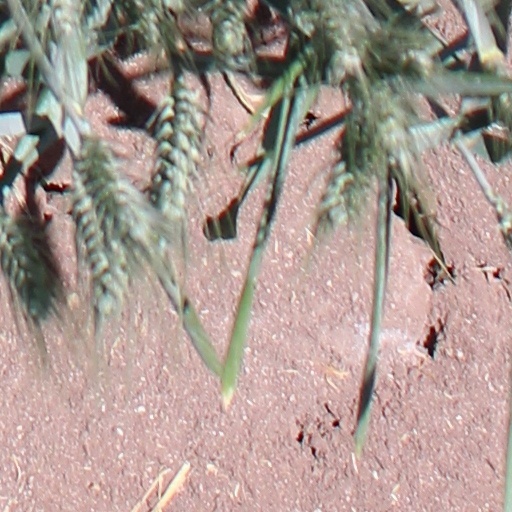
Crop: wheat